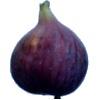
Label: Fig 1